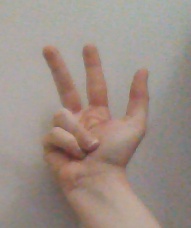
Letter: al